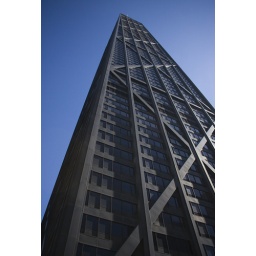
The other giant black building in Chicago looks down upon the puny mortals.